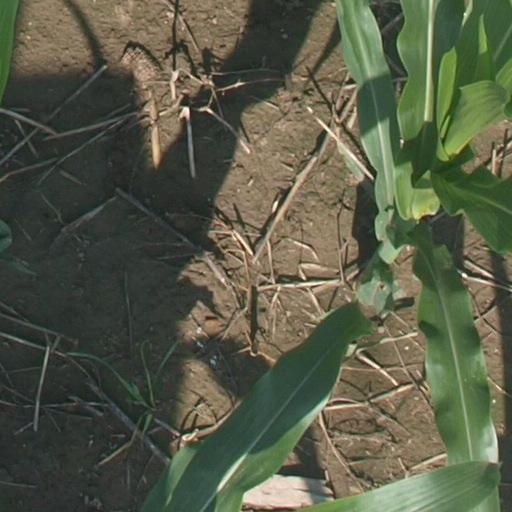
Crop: maize; corn